Purple corn

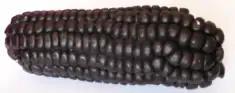
Purple Corn

Purple corn or purple maize is group of flint maize varieties (Zea mays indurata) originating in South America, descended from a common ancestral variety termed "kʼculli" in Quechua. It is most commonly grown in the Andes of Peru, Bolivia and Ecuador.